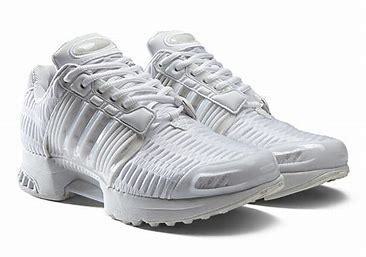
Brand: Adidas
Model: Climacool 1